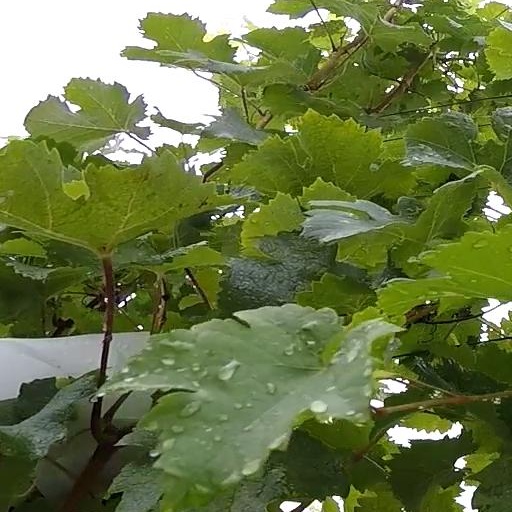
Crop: grape